Formula Rolon

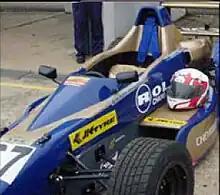
A Formula Rolon car of Thrivikraman team in Chennai MMSC track Pits

The car was entirely designed and constructed by Coimbatore-based Super Speeds, the same company that designed the Formula Maruti in the mid 80's, which is now a division of L.G.Balakrishnan and Brothers. The Chief designer of the car is ex-racing driver B.Vijaykumar and aided by his team of engineers and designers. The car has a high indigenous content of over 97%.